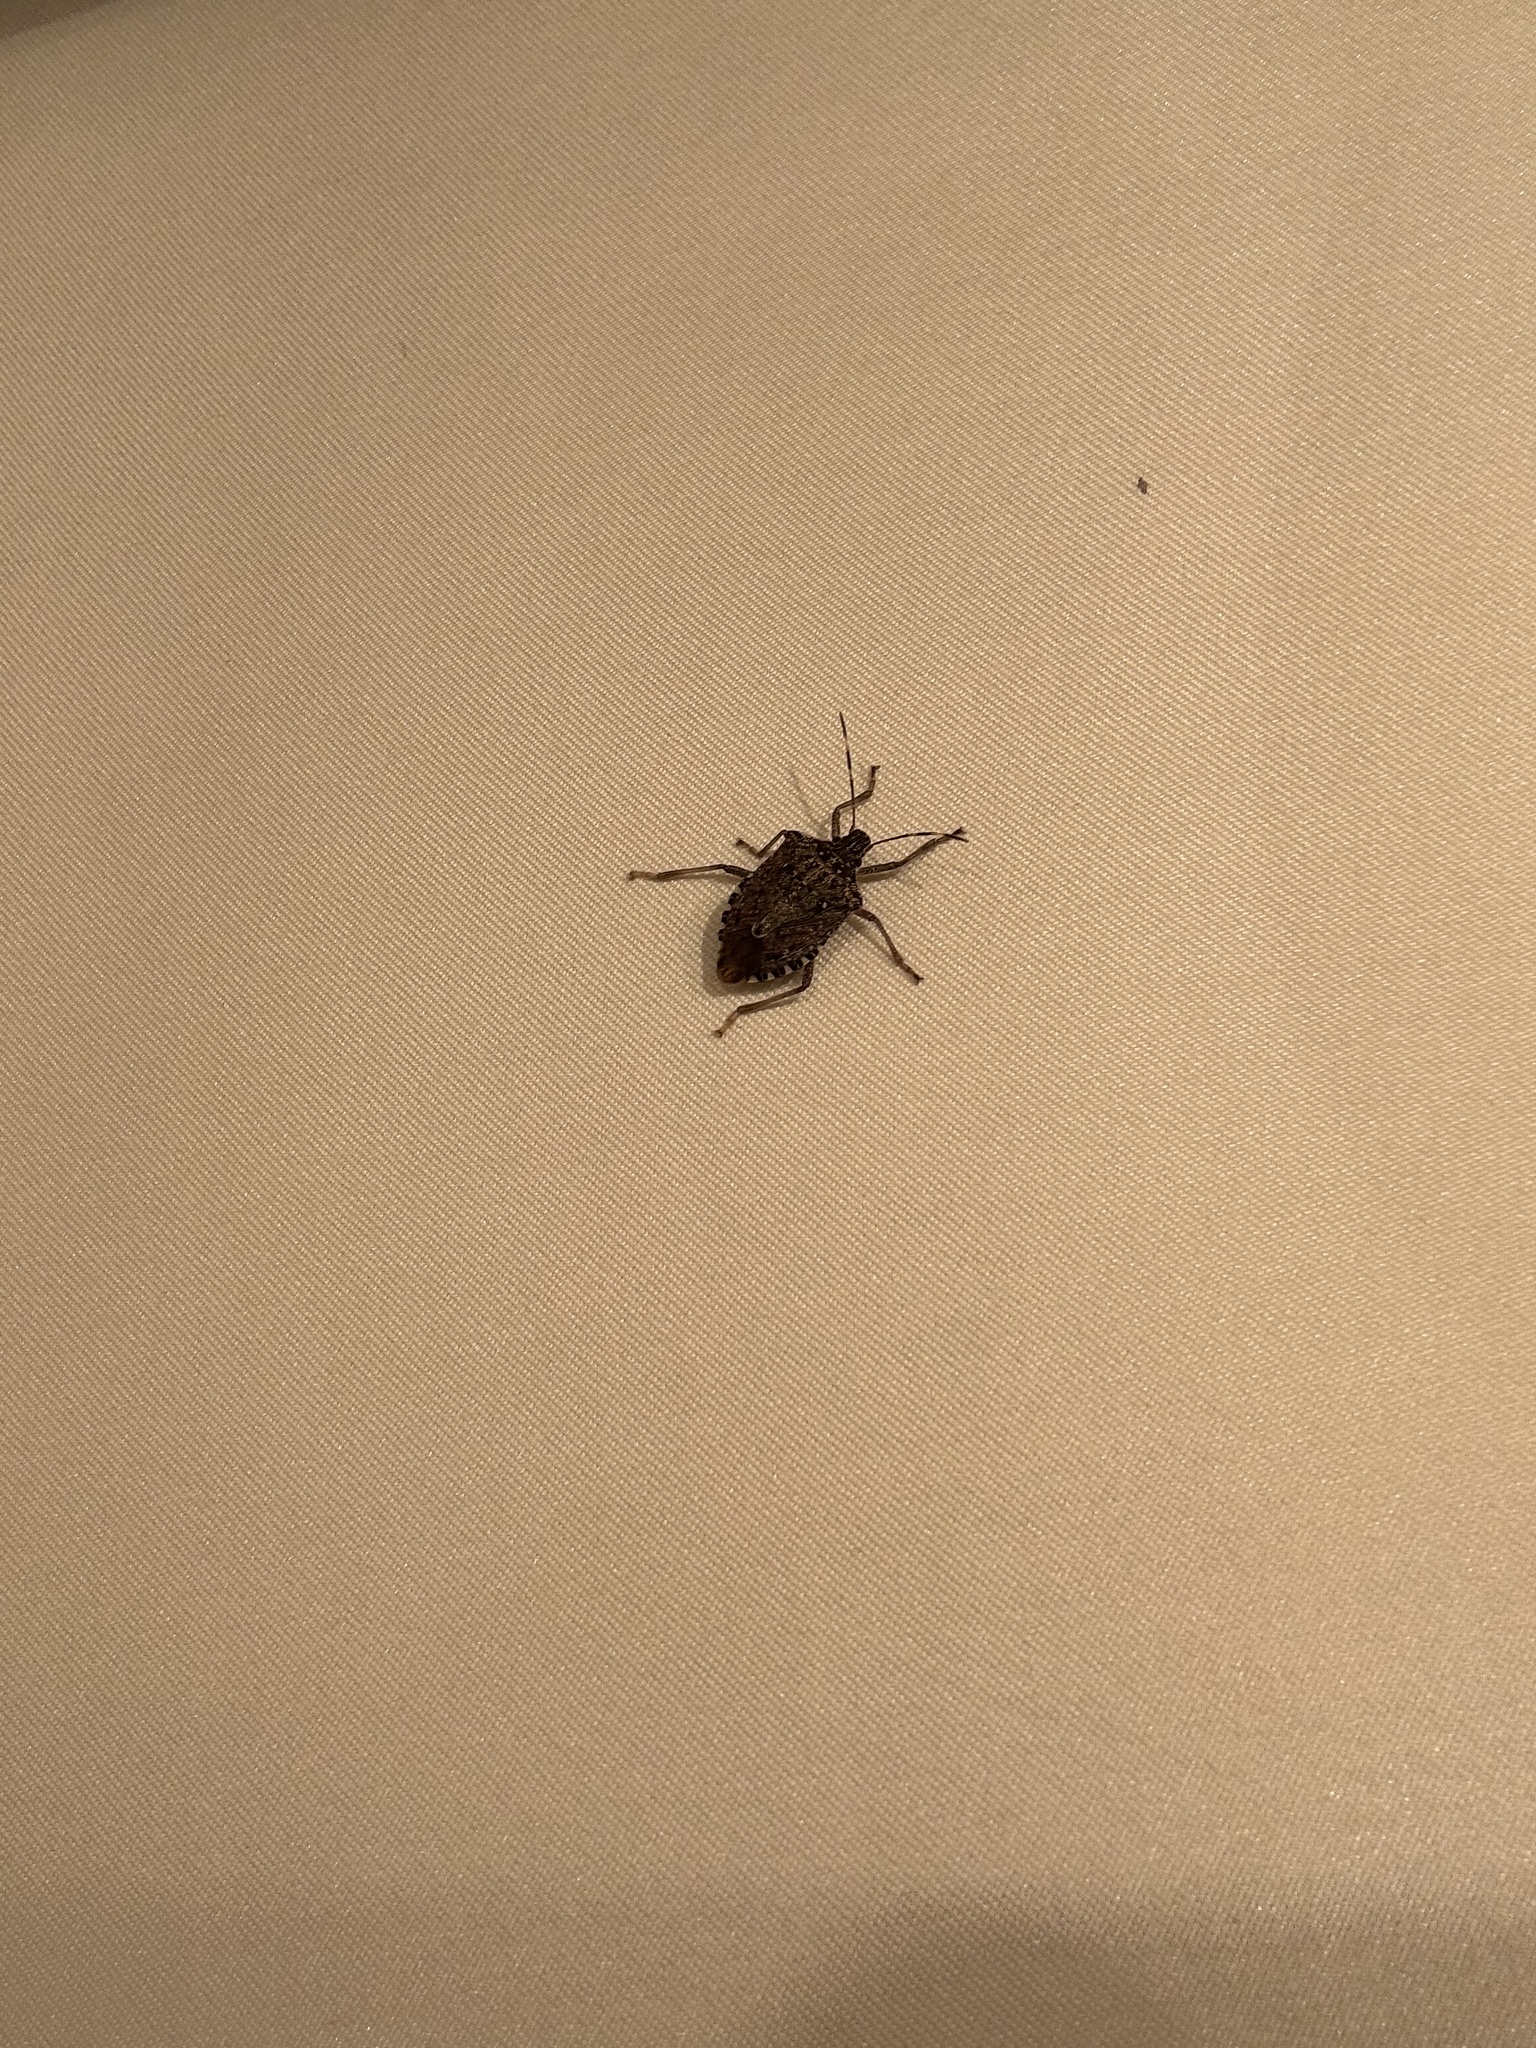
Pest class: stink_bug